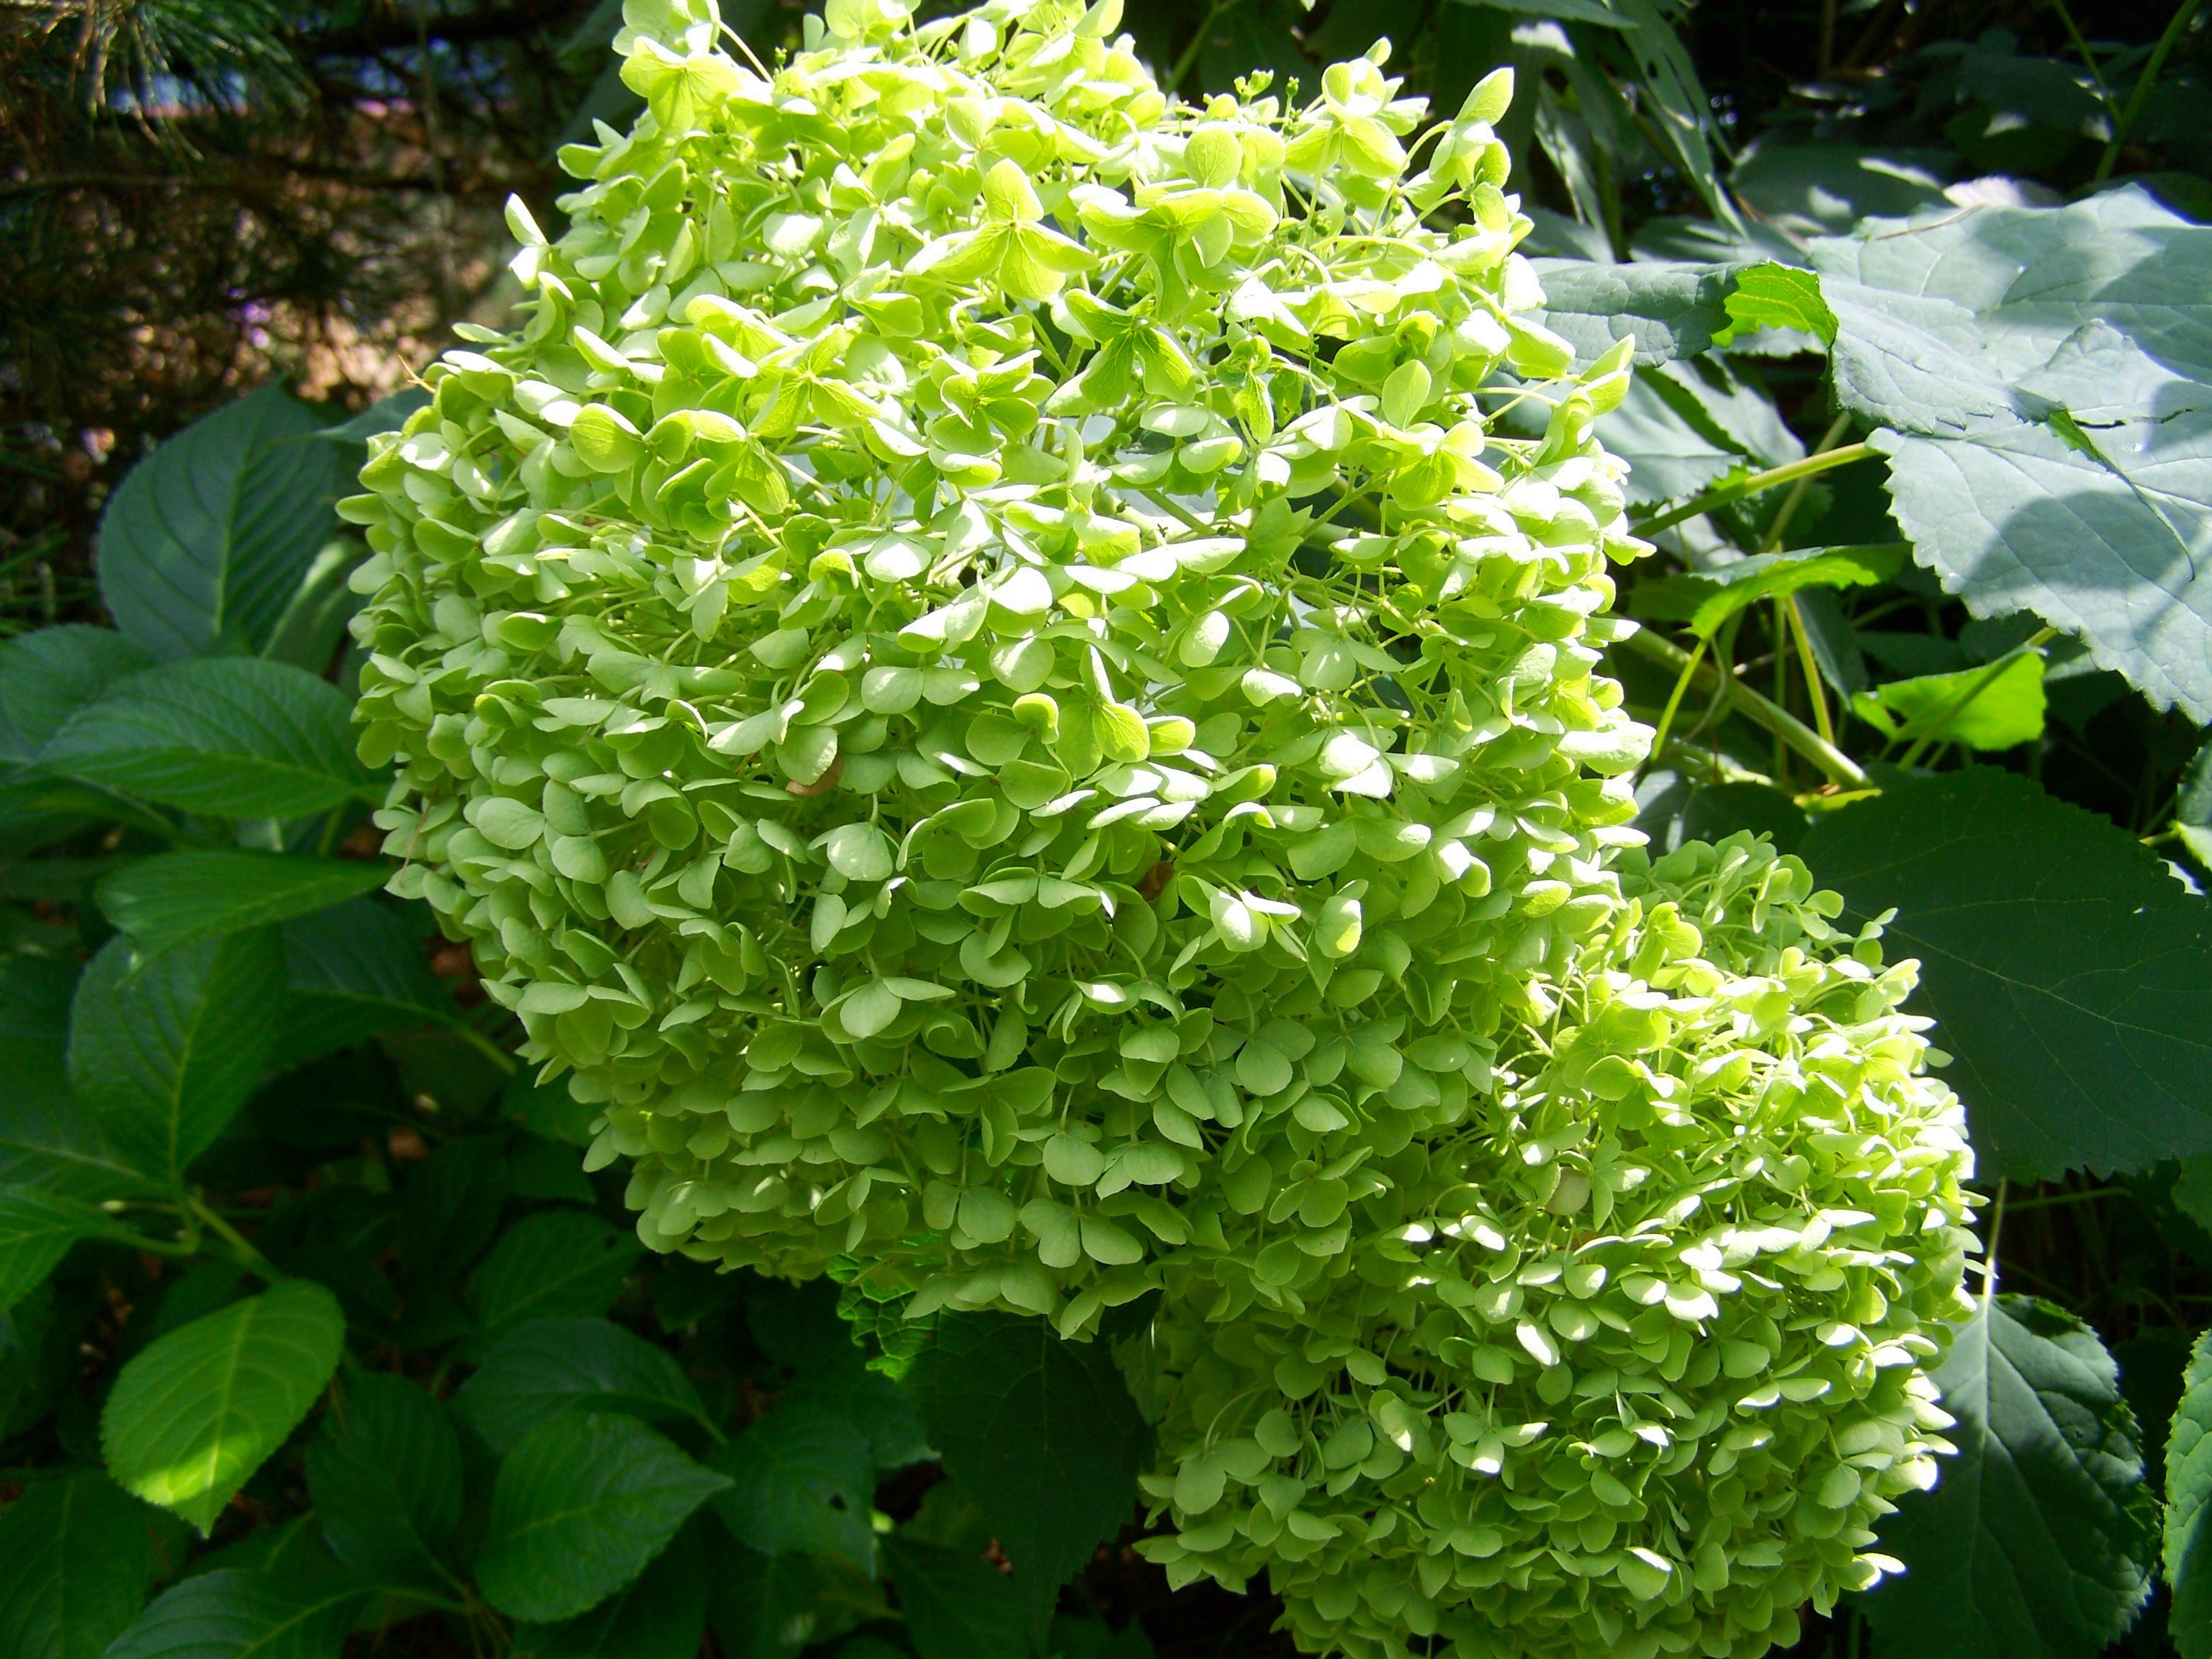
plant, leaf, flower, herb, produce, botany, garden, hydrangea, shrub, flowering plant, summer flower, hydrangeaceae, cornales, annual plant, light green hydrangea, land plant